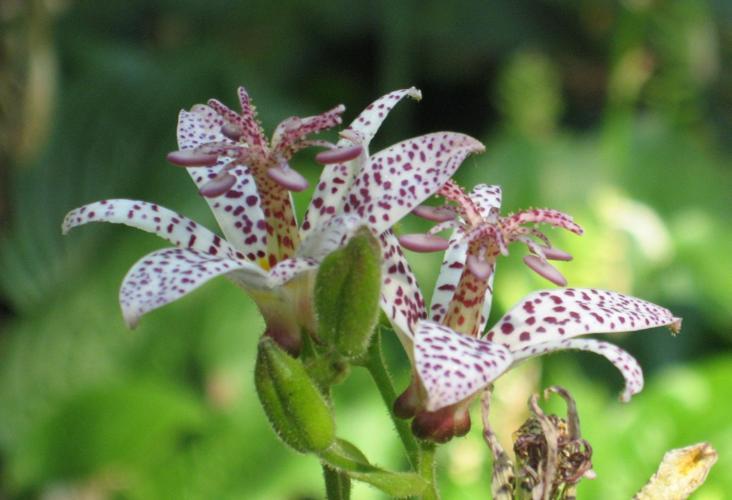
Label: toad lily